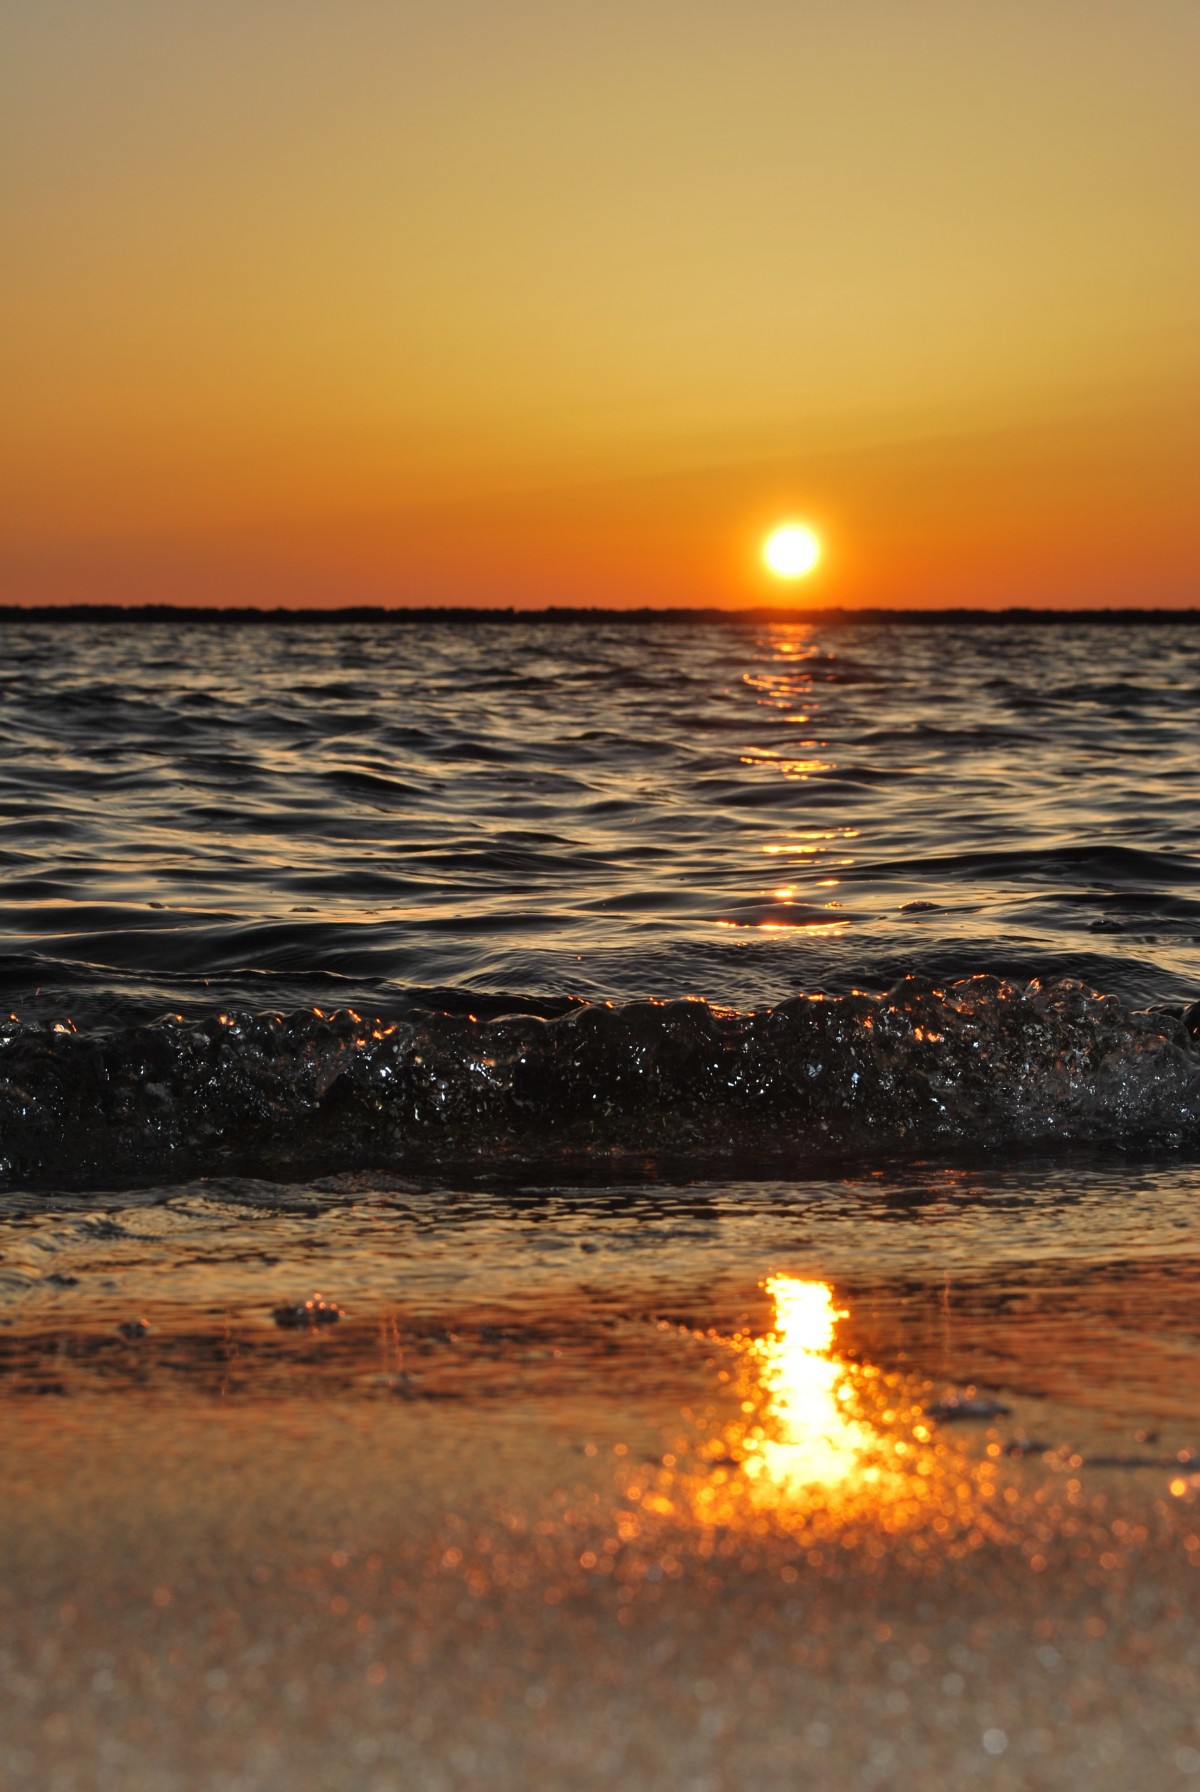
Tags: sea, coast, water, sand, ocean, horizon, sun, sunrise, sunset, sunlight, morning, shore, dawn, dusk, evening, reflection, afterglow